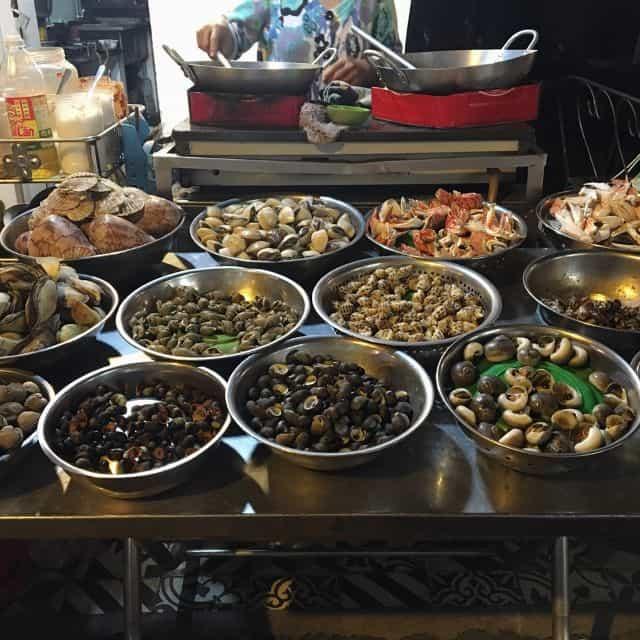
ở trên mặt bàn là sự xuất hiện của các loại hải sản